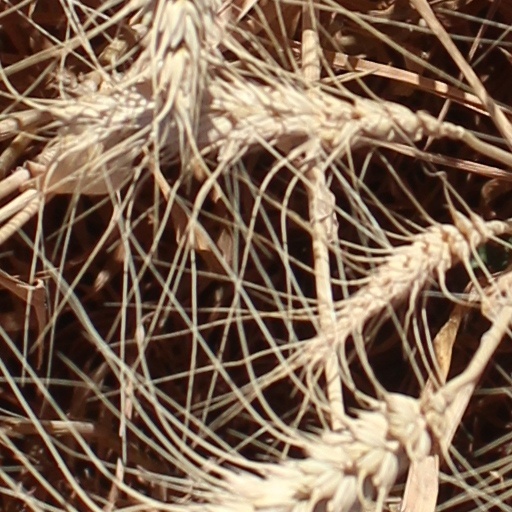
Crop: wheat